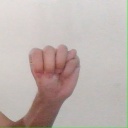
अक्षर: म